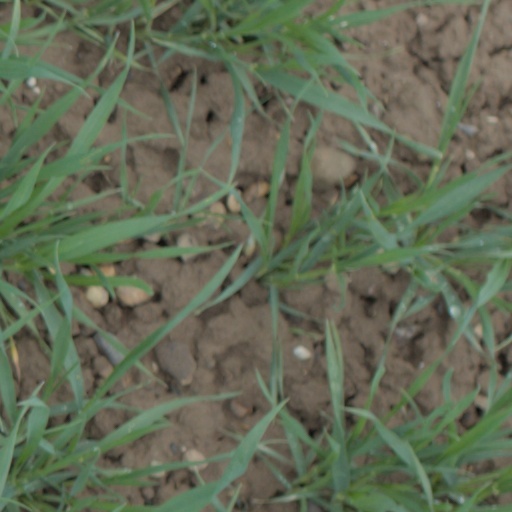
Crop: wheat